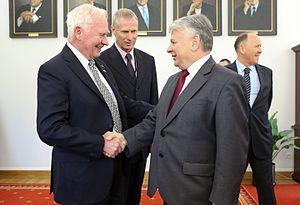
David Lloyd Johnston, né le 28 juin 1941 à Sudbury, est un homme d'État canadien. Il est le 28ᵉ gouverneur général du Canada, en fonction du 1ᵉʳ octobre 2010 au 2 octobre 2017.